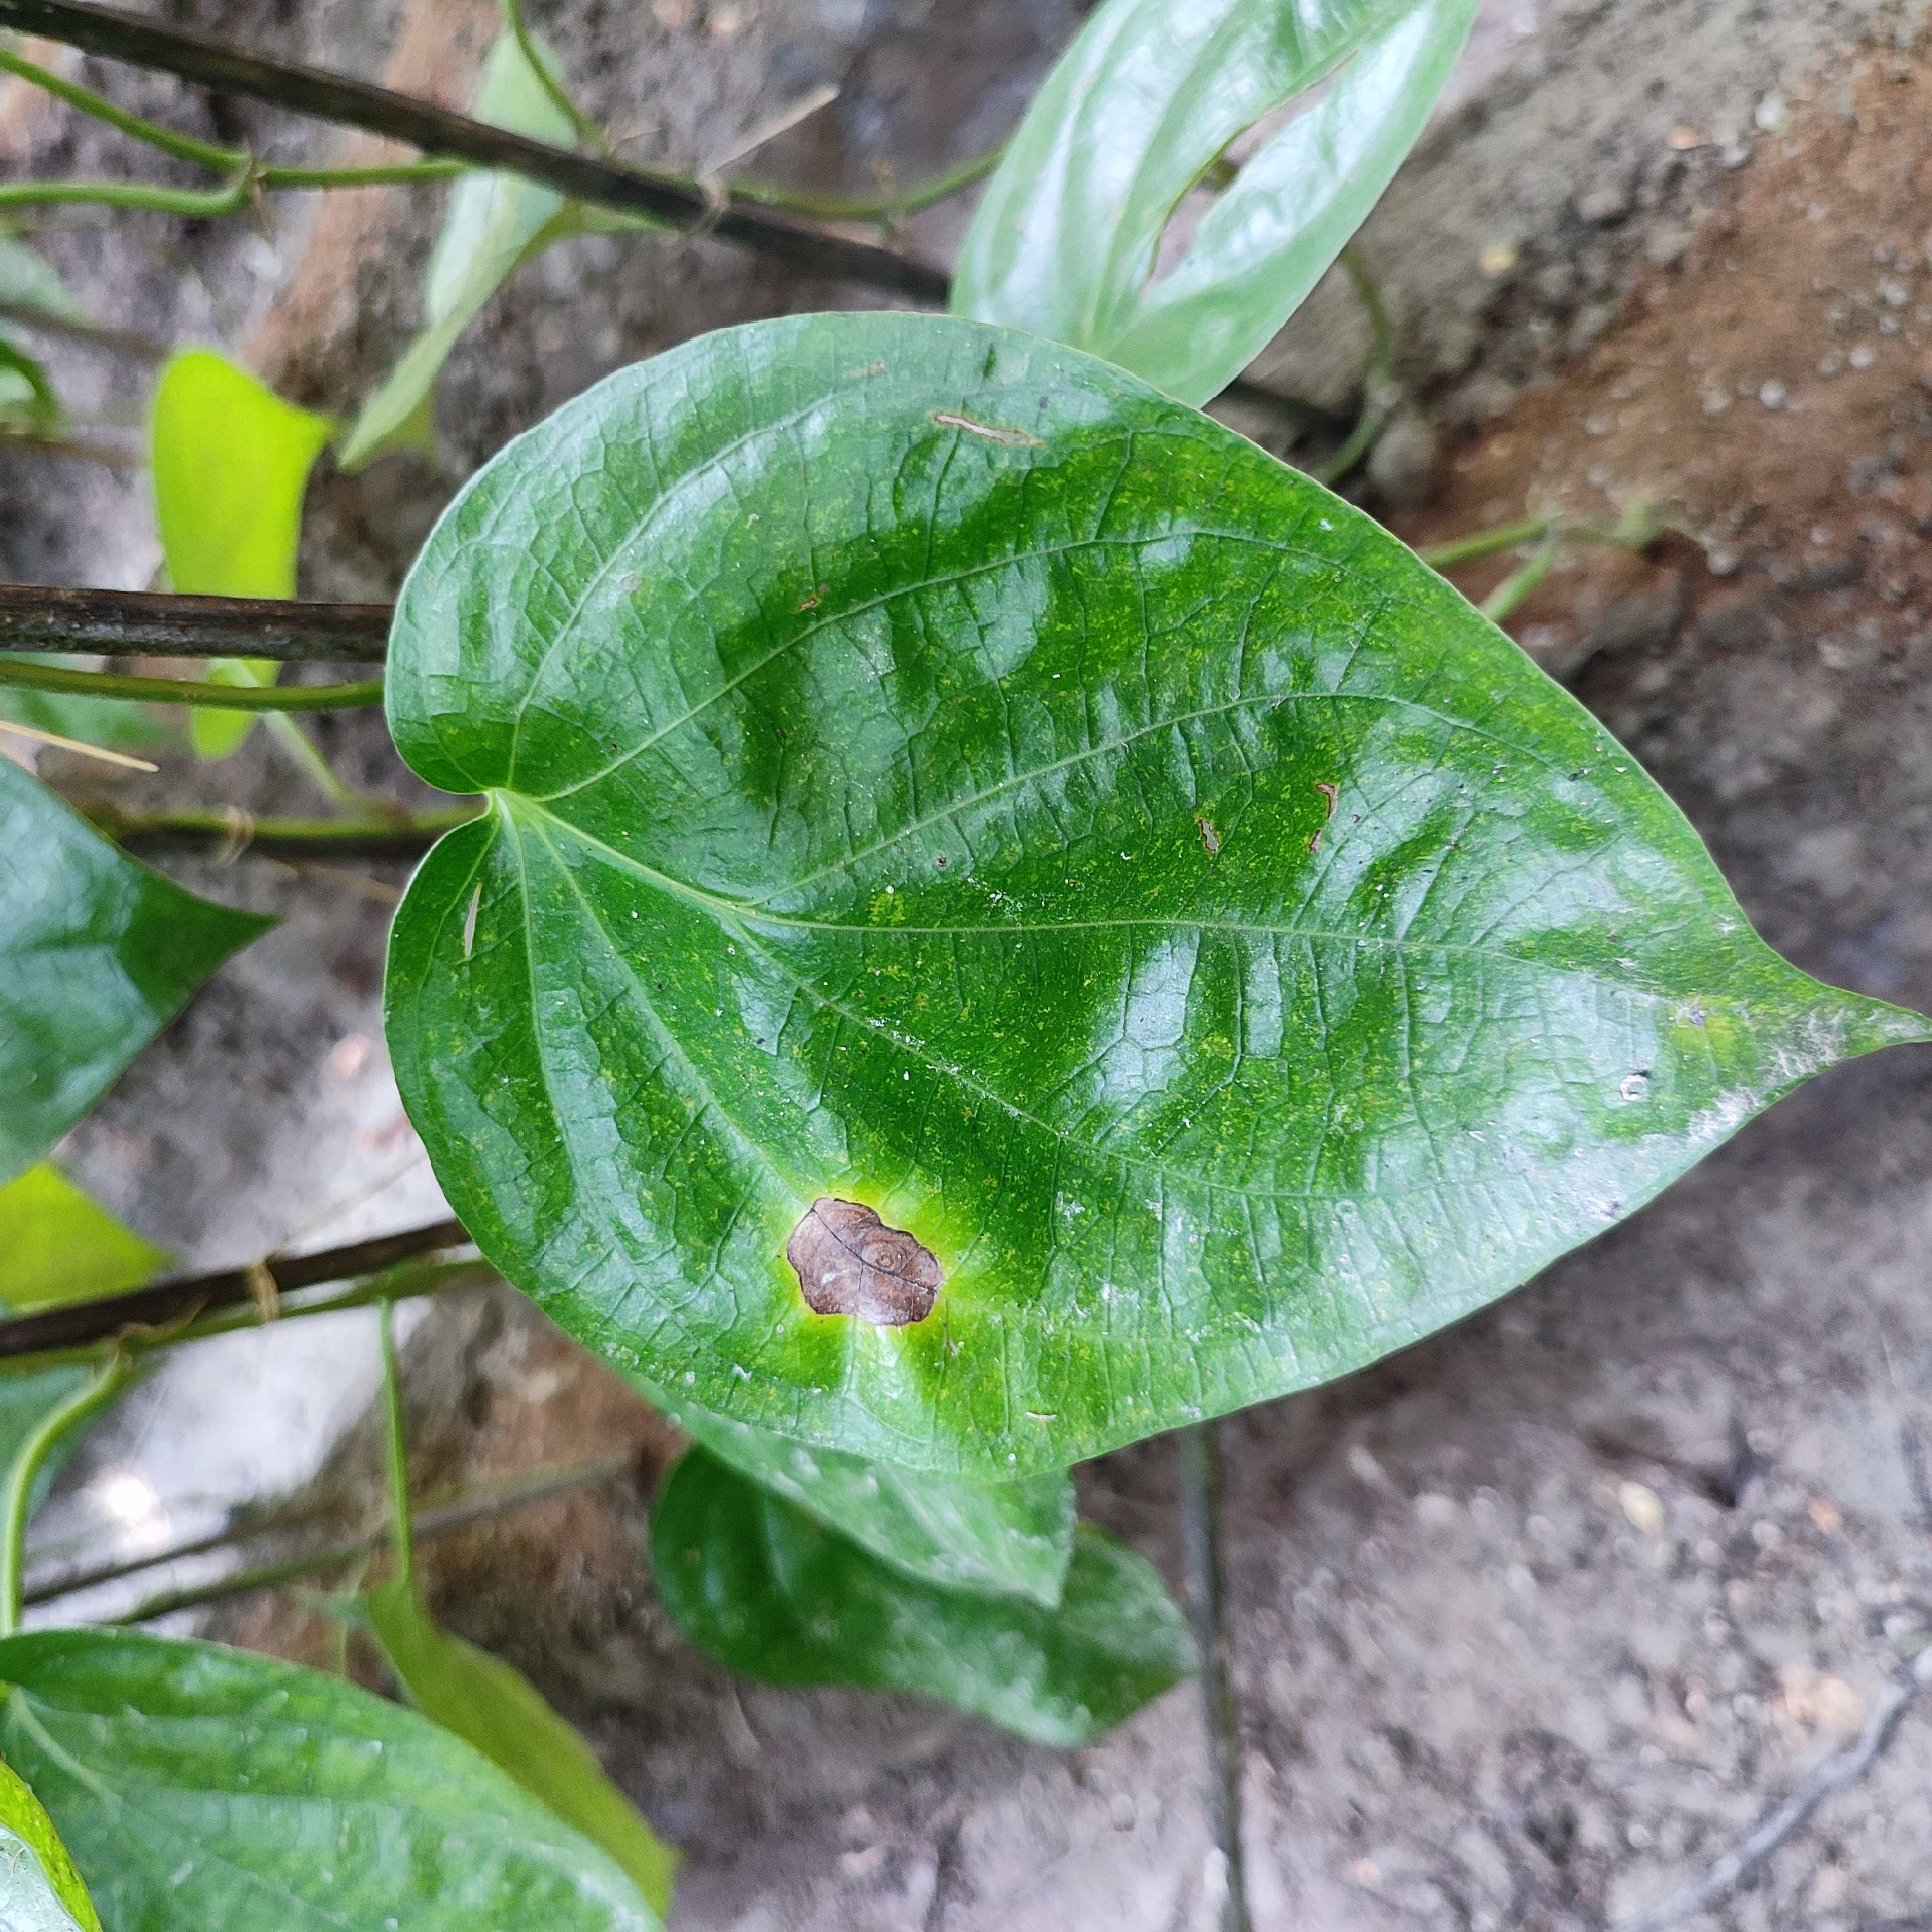
Label: Bacterial_Leaf_Disease